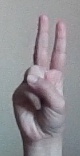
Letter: taa